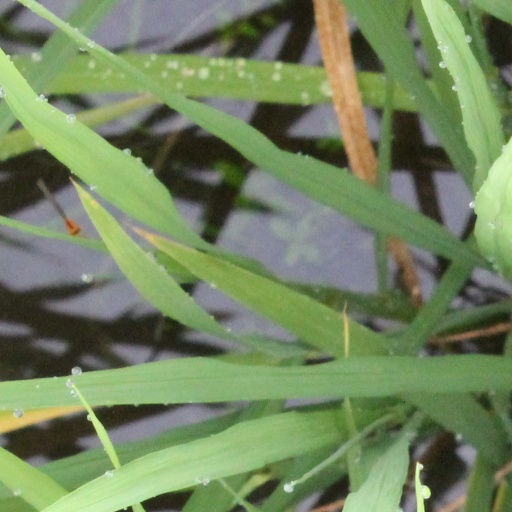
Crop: rice